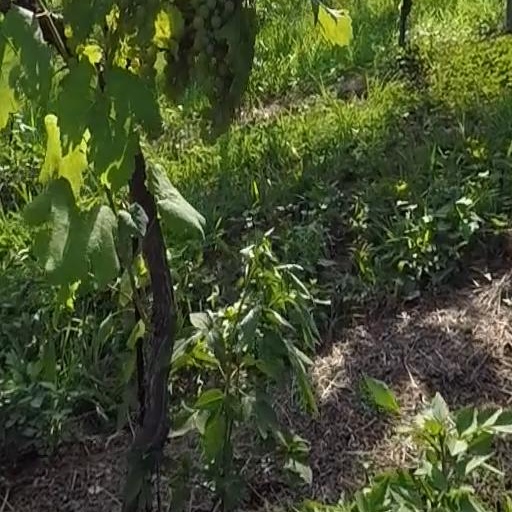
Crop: grape